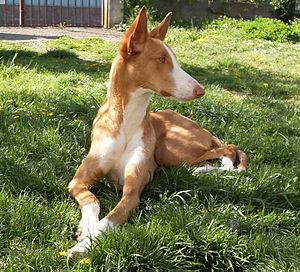
Femelle Podenco Ibicenco poil court